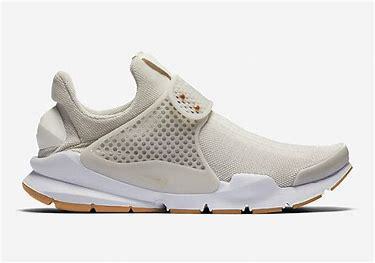
Brand: Nike
Model: Sock Dart